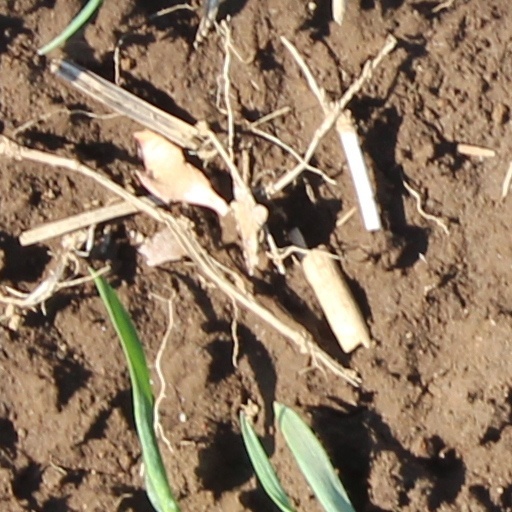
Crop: wheat